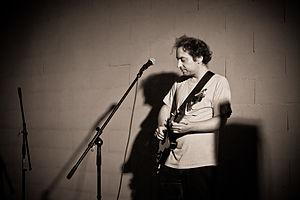
Mathieu Boogaerts à La Datcha (Lausanne) le 28 septembre 2011.